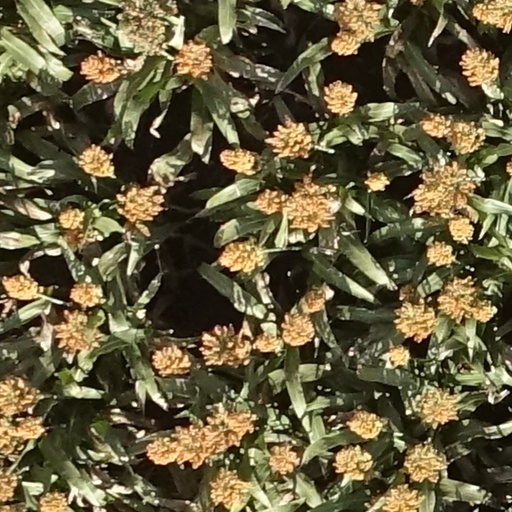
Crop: sorghum